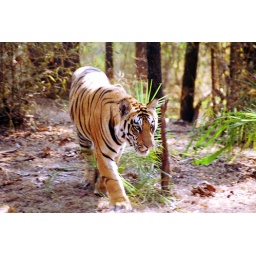
tiger in the face